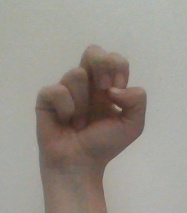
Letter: gaaf